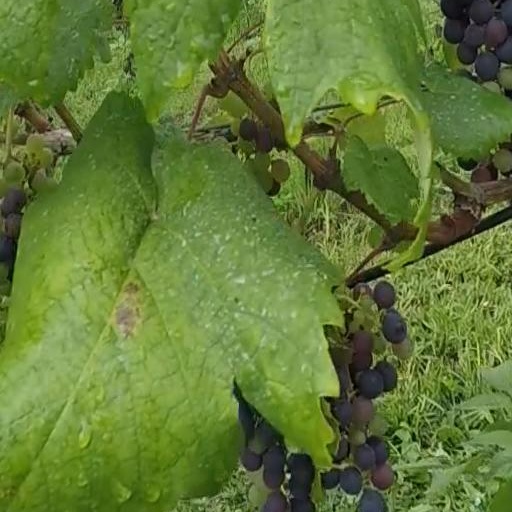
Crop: grape